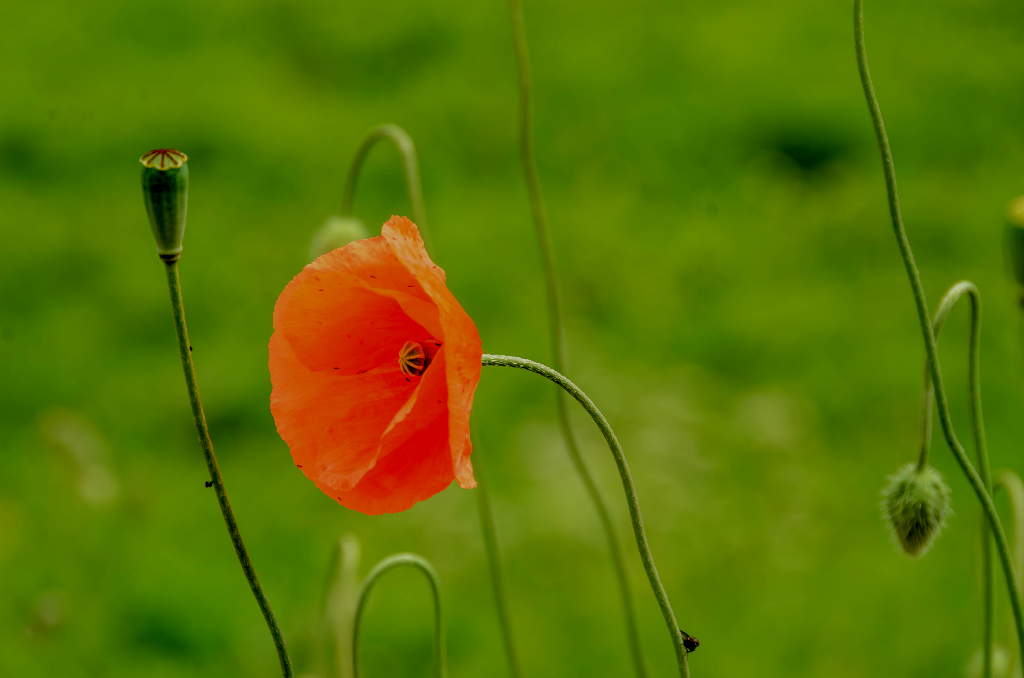
Distortion: darken